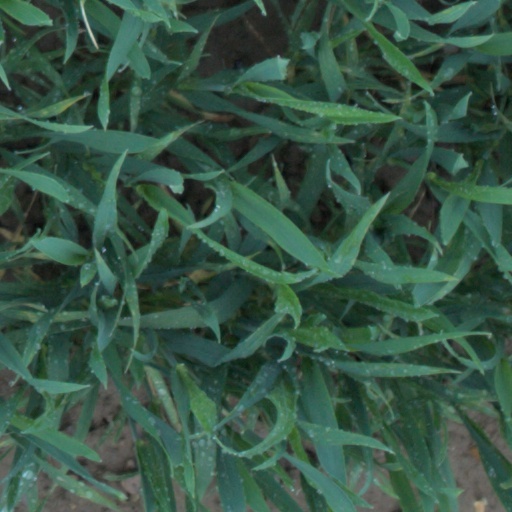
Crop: wheat